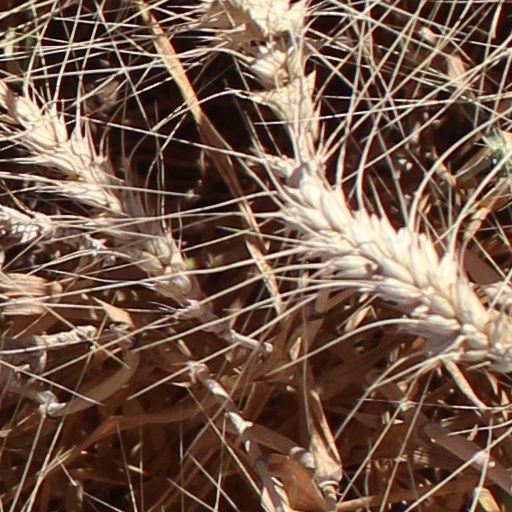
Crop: wheat